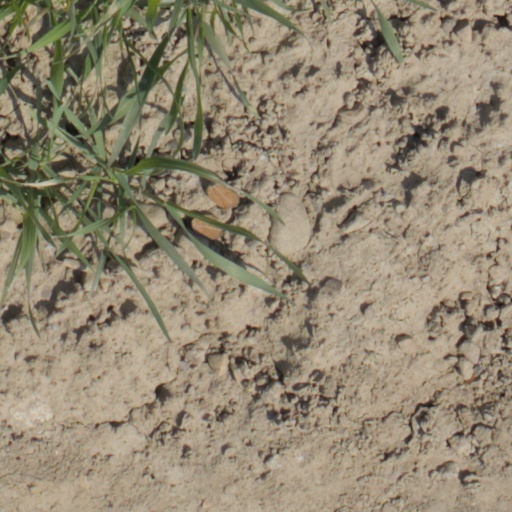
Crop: wheat